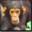
Label: chimpanzee